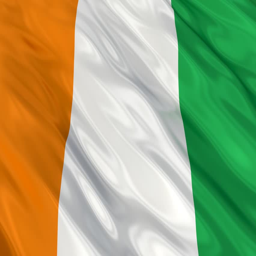
flag waving in the wind .